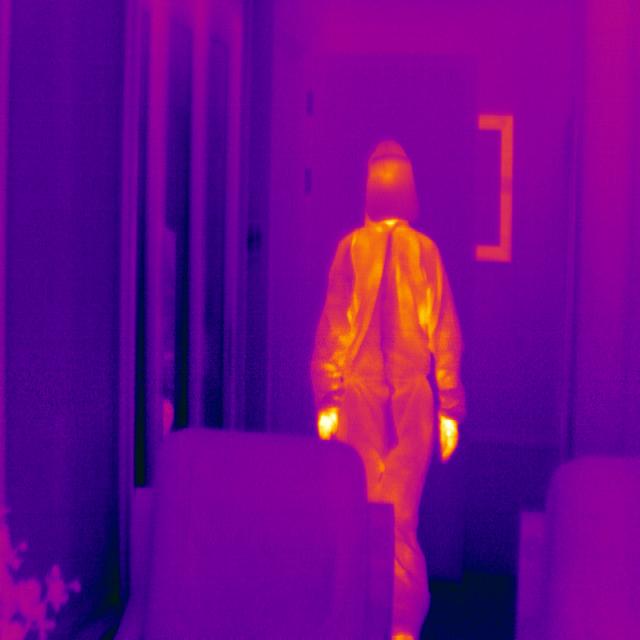
Detected objects:
label: person